Popo Agie Wilderness

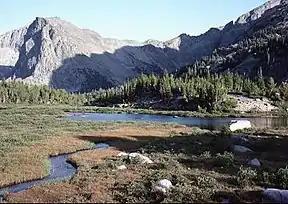
Popo Agie Wilderness

The Popo Agie Wilderness is a primarily sub-alpine and alpine region with the minimum elevation of . Twenty mountains exceed , with the highest being Wind River Peak at . Perhaps the most visited area within the wilderness and the entire Wind River Range is the Cirque of the Towers due to the impressive granitic mountains and sheer cliffs which attract climbers from all over the world. Overuse has led to camping restrictions within the wilderness, especially in the proximity of Lonesone Lake which is located in the Cirque of the Towers. The wilderness spans a section of the southern Wind River Range.